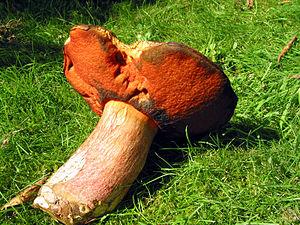
Bolet à pied rouge.
Neoboletus erythropus le Bolet à pied rouge, est une espèce de champignons basidiomycètes, appartenant à la famille des Boletaceae. Commun dans l'hémisphère nord, il pousse dans les bois de feuillus ou de conifères, en été et en automne. C'est une espèce comestible bien cuite, un peu toxique crue.
Aucune garantie d'exactitude ne peut être offerte par la liste contenue dans cet article.